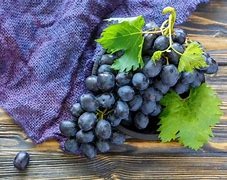
Label: grape